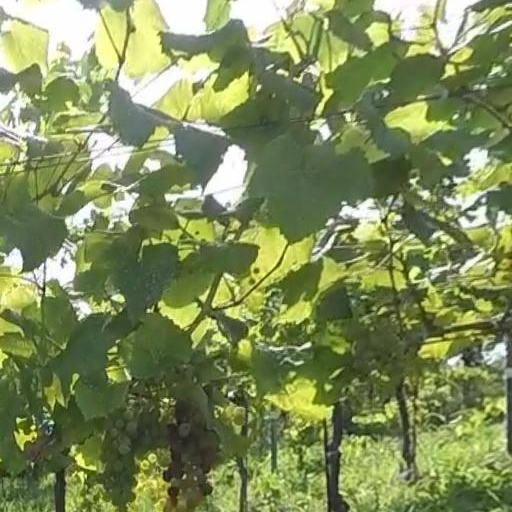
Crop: grape